Hannah Snell

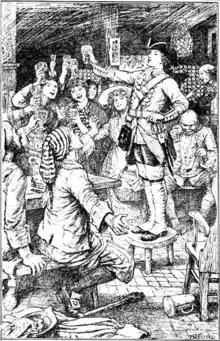
Snell portrayed by H. J. Ford, 1913

Sources claim that after receiving her pension, Snell retired to Wapping and kept a pub named either "The Female Warrior" or "The Widow in Masquerade", but it did not last long. By the mid-1750s, Snell was living in Newbury in Berkshire. In 1759, she married Richard Eyles there, with whom she had two children. In 1772, she married Richard Habgood of Welford, also in Berkshire, and the two moved to the Midlands. In 1785, she was living with her child George Spence Eyles, a clerk, on Church Street, Stoke Newington.